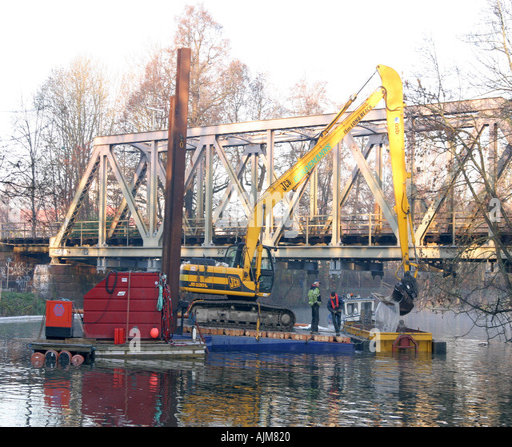
floating excavator digging in a river